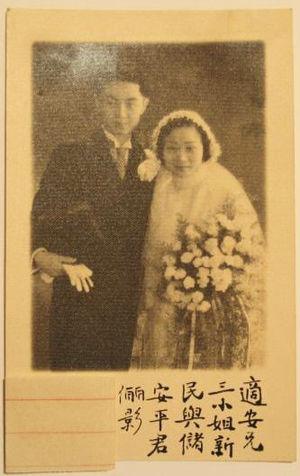
Chu Anping, né le 5 novembre 1909 et supposé mort en 1966, est un savant chinois, journaliste libéral et éditeur de Guancha pendant la guerre civile à la fin des années 1940. Il est largement considéré comme l'un des libéraux les plus célèbres en Chine. Il était rédacteur en chef du journal du Parti communiste chinois le Guangming Daily, à l'époque de la RPC. À suite de la publication de son article intitulé « Le Parti domine le monde », il est critiqué par Mao Zedong lors de la campagne des Cent Fleurs de 1957 et purgé pendant le mouvement anti-droite. Il s'est vraisemblablement suicidé en 1966 pendant la Révolution culturelle. Il est le père de Chu Wanghua, un compositeur chinois.